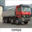
Label: truck